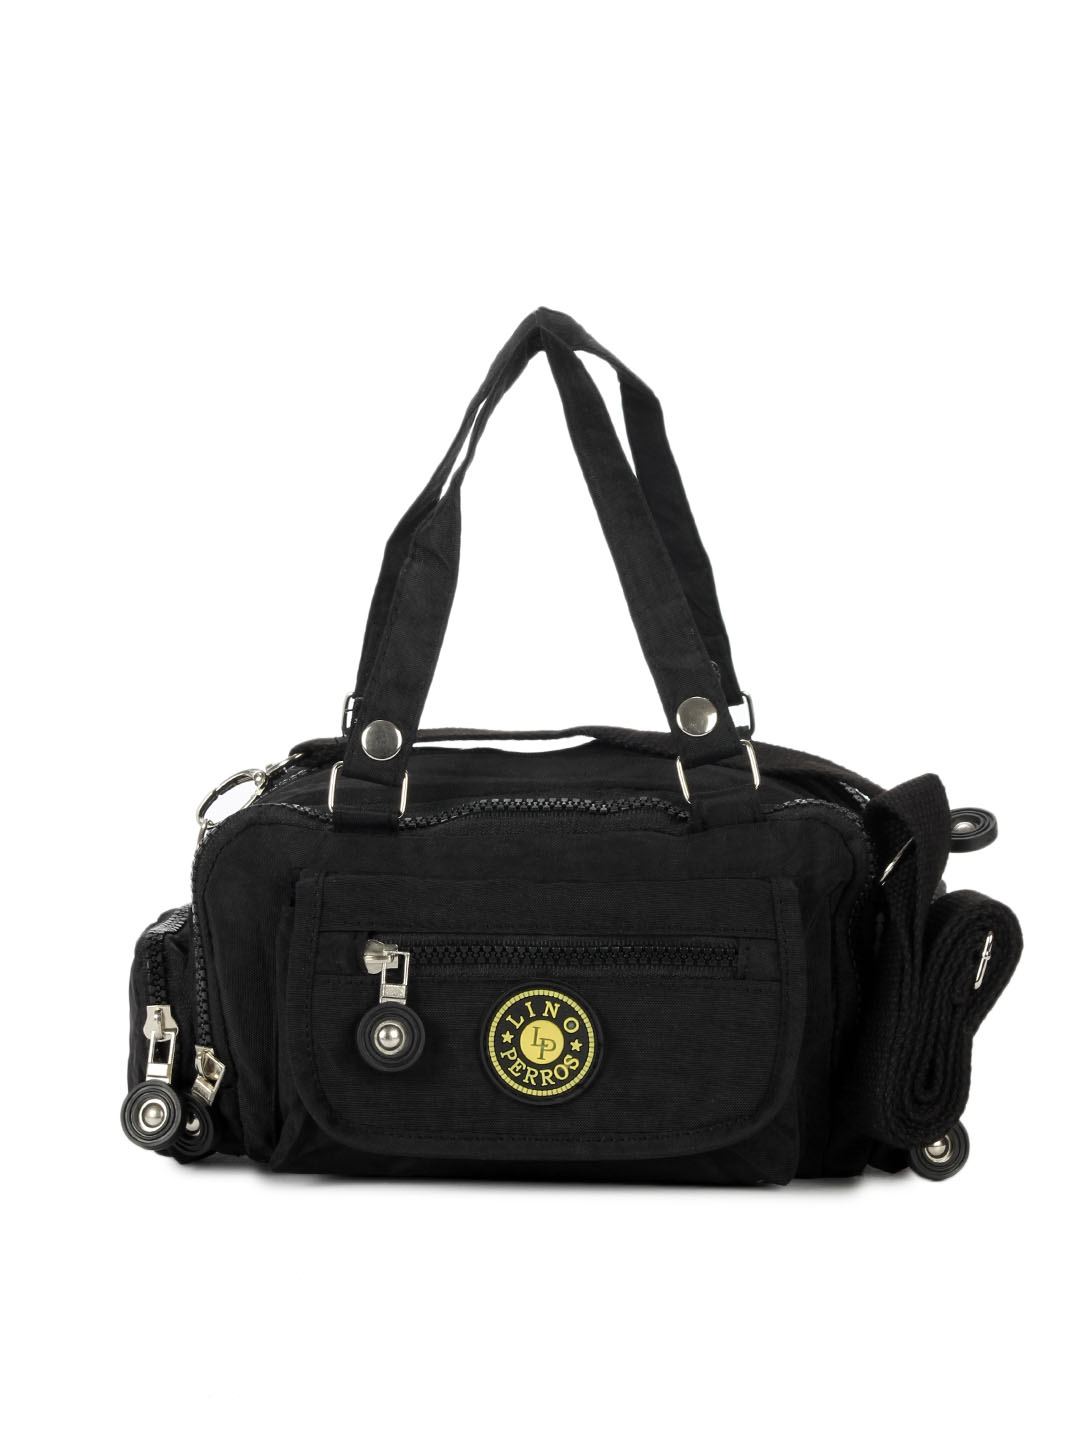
Lino Perros Women Black Handbag
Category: Accessories / Bags / Handbags
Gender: Women
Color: Black
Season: Summer 2012
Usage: Casual